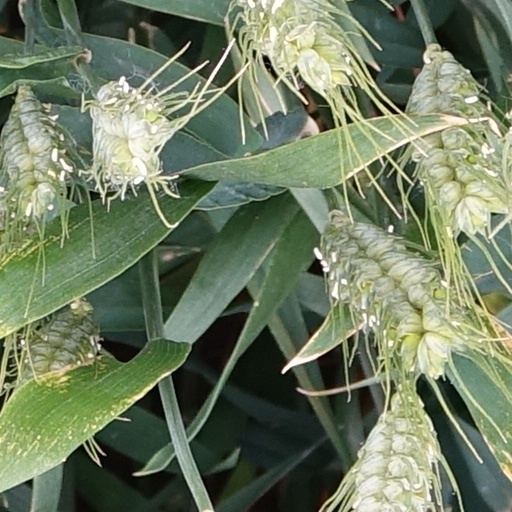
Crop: wheat